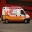
Label: ambulance